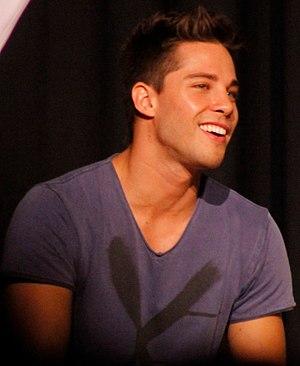
Dean Geyer, né Dean Stanley Geyer le 20 mars 1986 à Johannesburg en Afrique du Sud, est un auteur-compositeur-interprète et acteur australien.